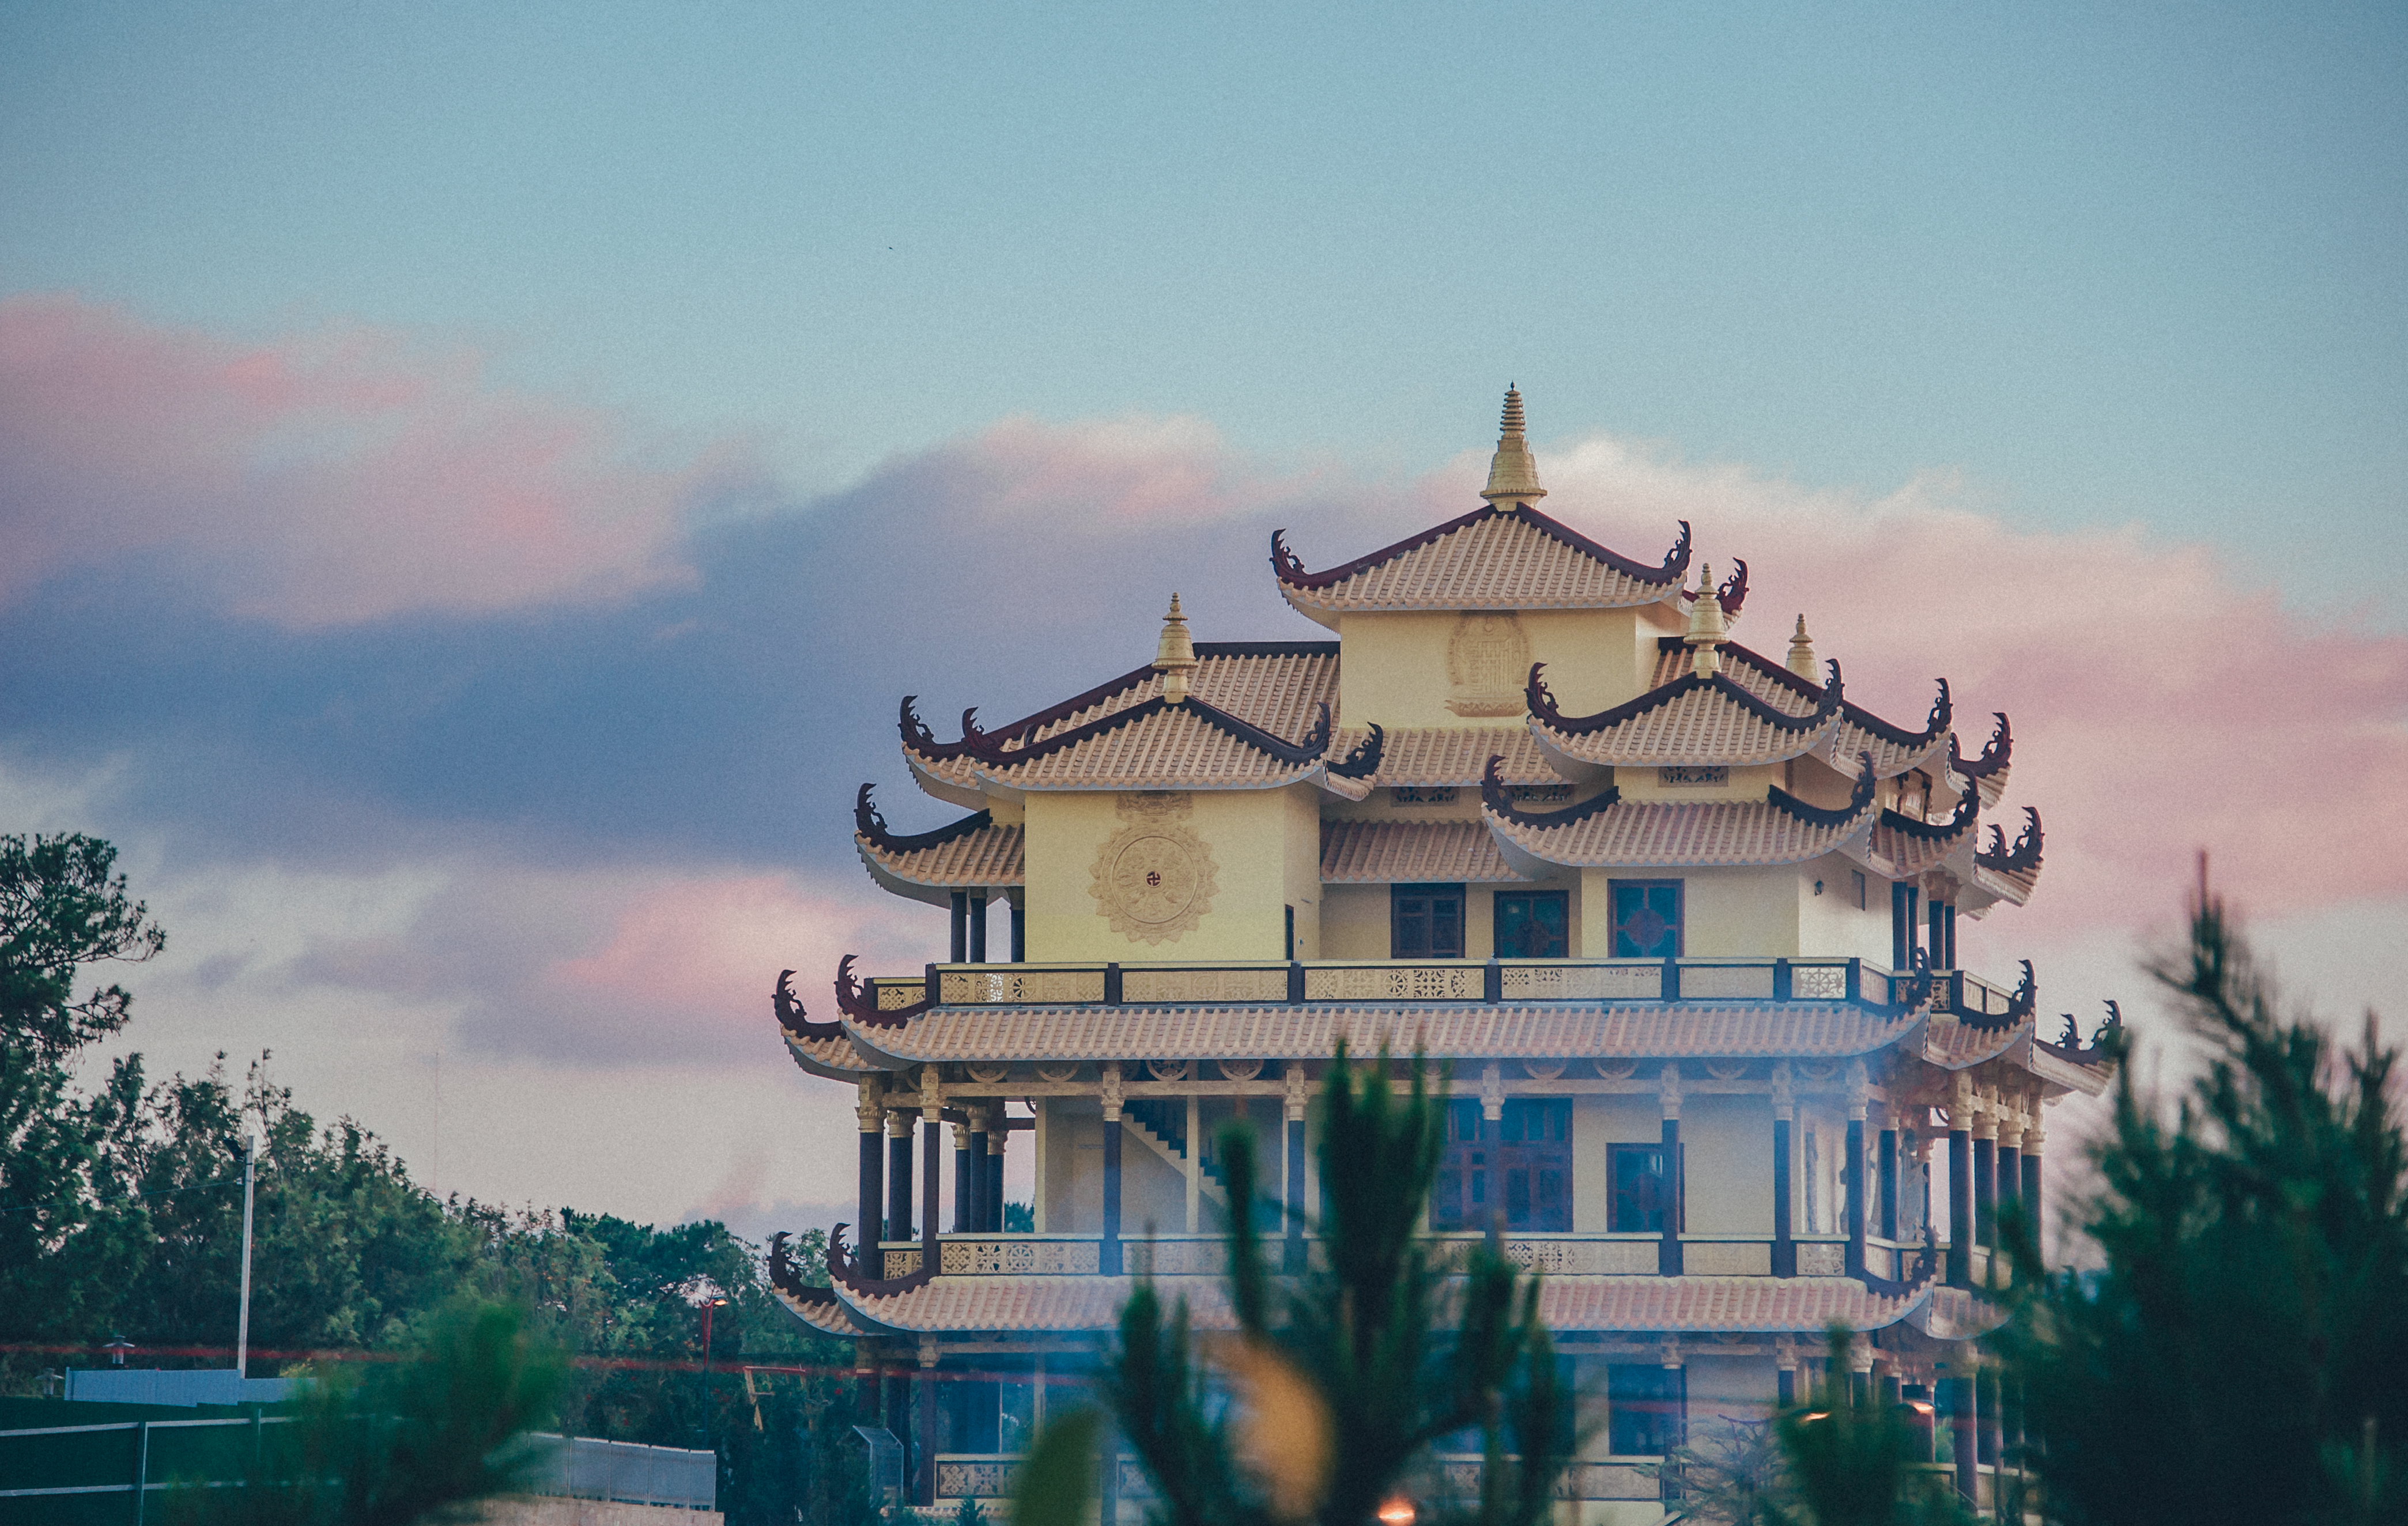
nature, plant, tree, sky, sunlight, landscape, landmark, cloud, architecture, morning, tourist attraction, building, temple, evening, house, home, facade, chinese architecture, mansion, estate, tourism, computer wallpaper